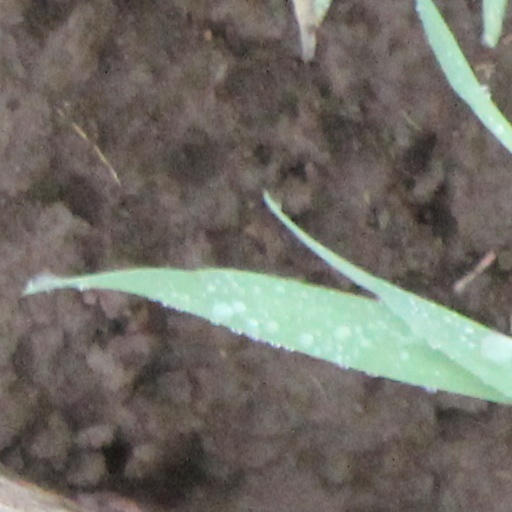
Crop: wheat